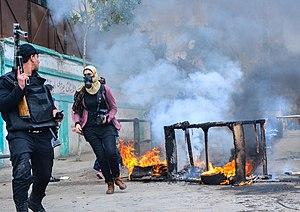
Heba Khamis, née en décembre 1988 à Alexandrie, est une photojournaliste égyptienne.